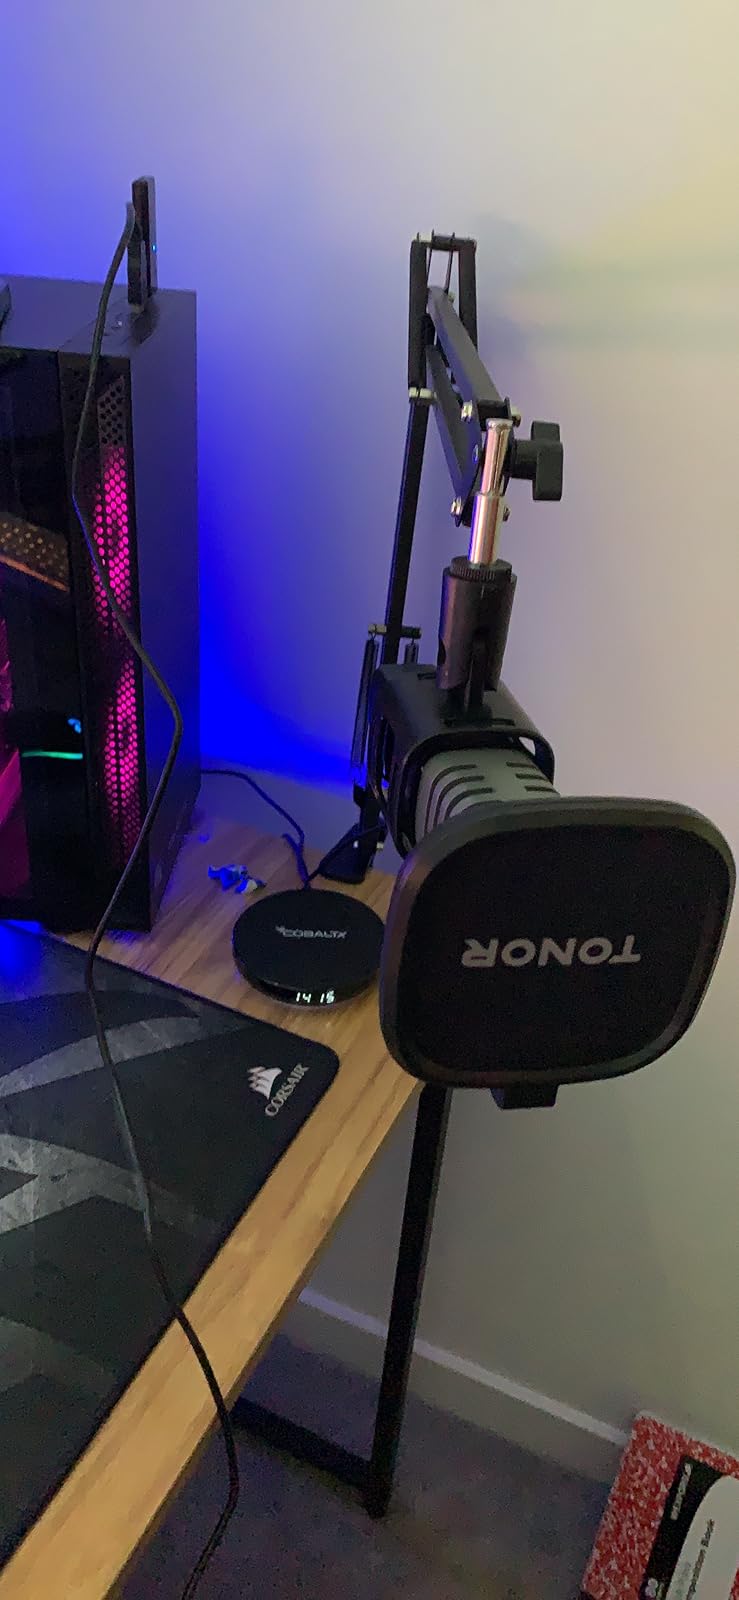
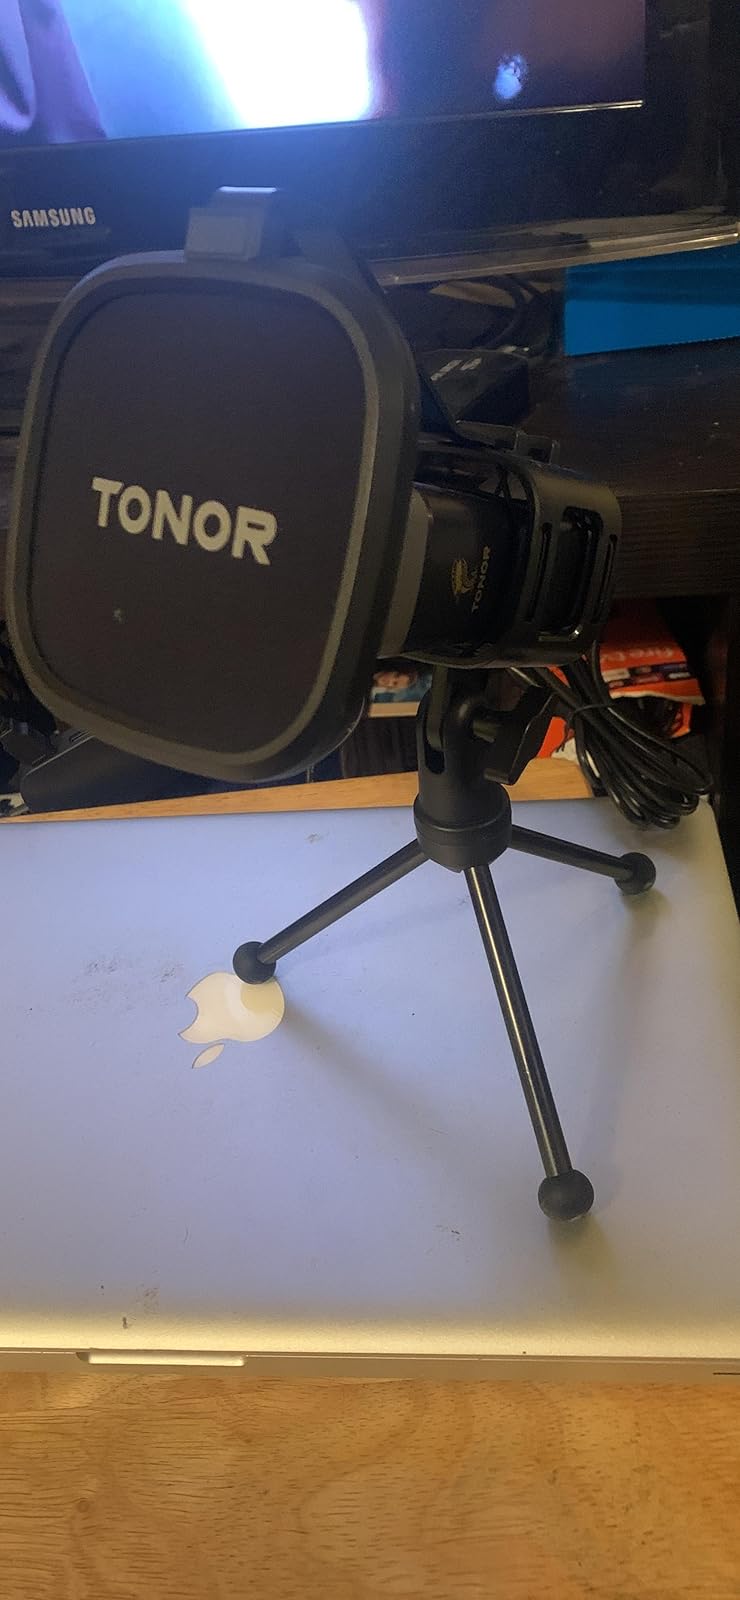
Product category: microphone
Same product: yes